Inverness-shire

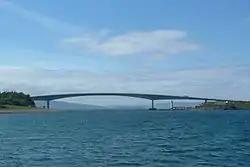
The Skye Bridge, opened 1995

Inverness-shire County Council was granted a coat of arms in 1927, based on the design of the council's official seal. The blazon read: